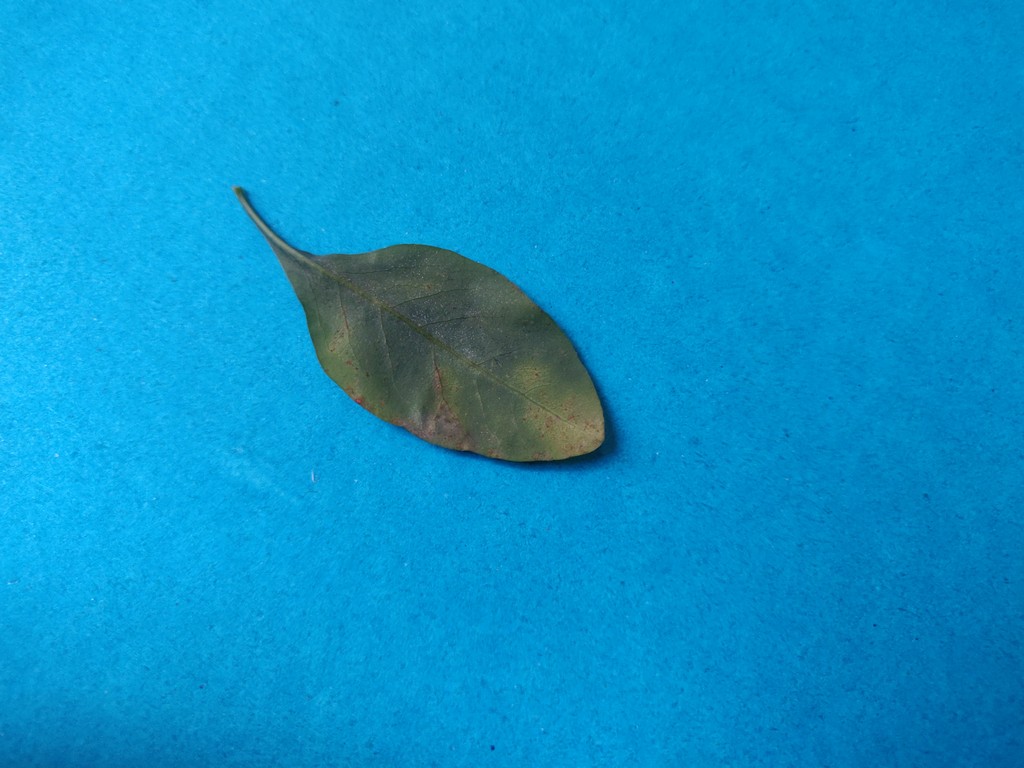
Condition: Unhealthy
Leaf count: single
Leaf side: back